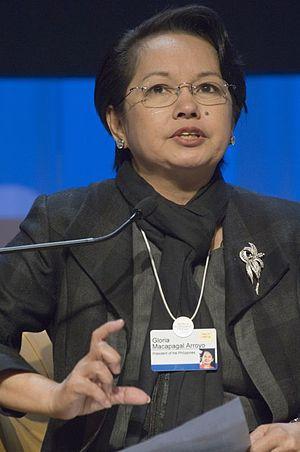
Voici une liste des chefs d'État philippins depuis la première déclaration d'indépendance le 12 juin 1898 :
Gloria Macapagal-Arroyo, née le 5 avril 1947 à Manille, Philippines, est une femme d'État philippine. Elle a été la première femme vice-présidente, du 30 juin 1998 au 20 janvier 2001, et elle fut aussi la deuxième femme présidente des Philippines, du 20 janvier 2001 au 30 juin 2010. Elle est députée de Pampanga depuis le 30 juin 2010.
L'élection présidentielle philippine de 2004 se déroule le 10 mai 2004. Elle est remportée par Gloria Macapagal-Arroyo.